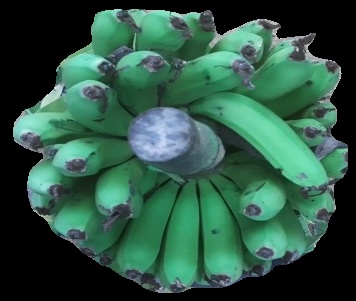
Variety: pachbale
Grade: grade2